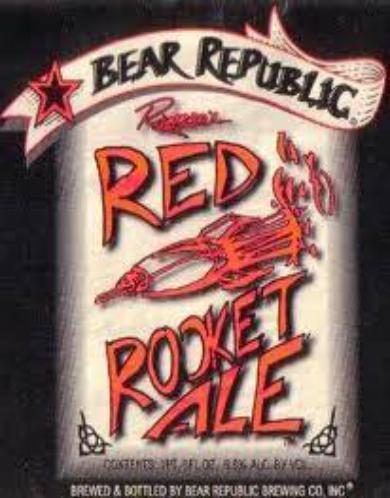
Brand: Bear Republic
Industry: Food